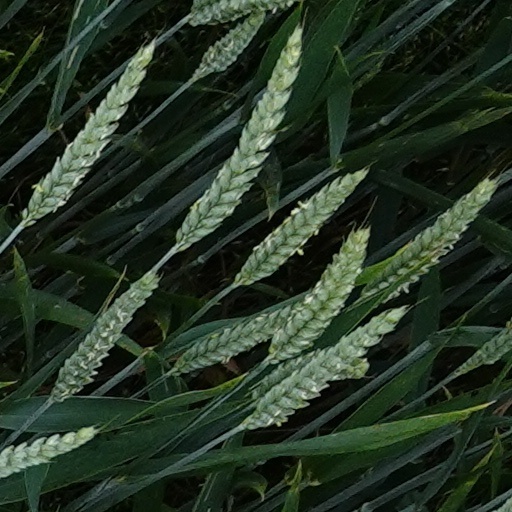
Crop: wheat